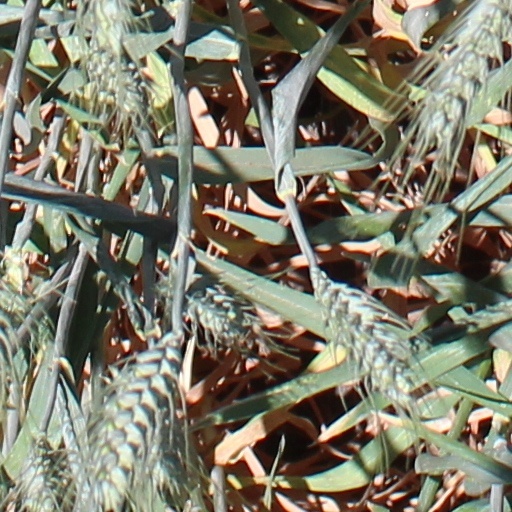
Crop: wheat